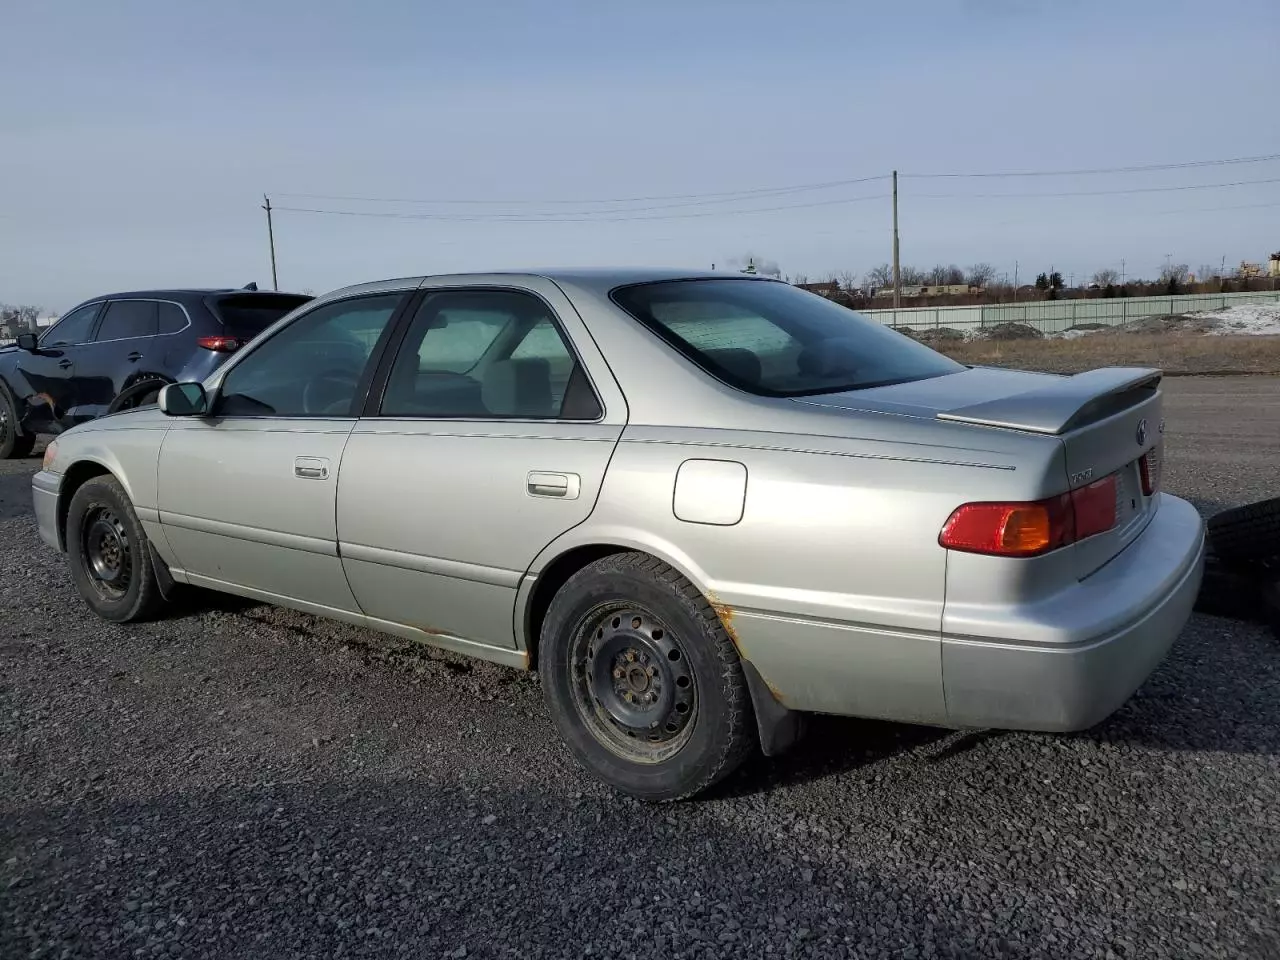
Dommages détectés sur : aile avant gauche, porte avant gauche, porte arrière gauche, aile arrière gauche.
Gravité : mineur